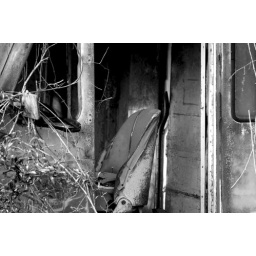
an old overgrown delivery truck that I found on the side of the road on a little back road in south Georgia